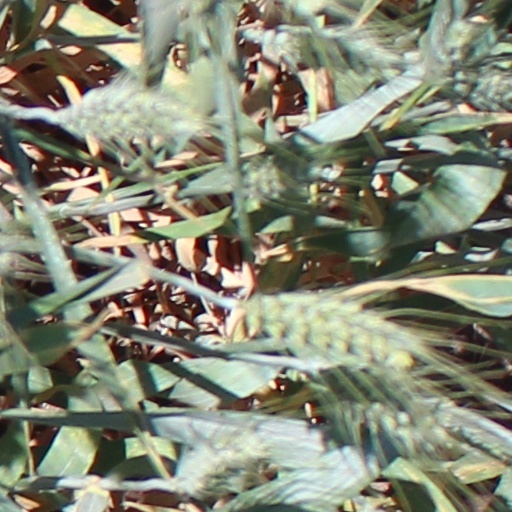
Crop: wheat